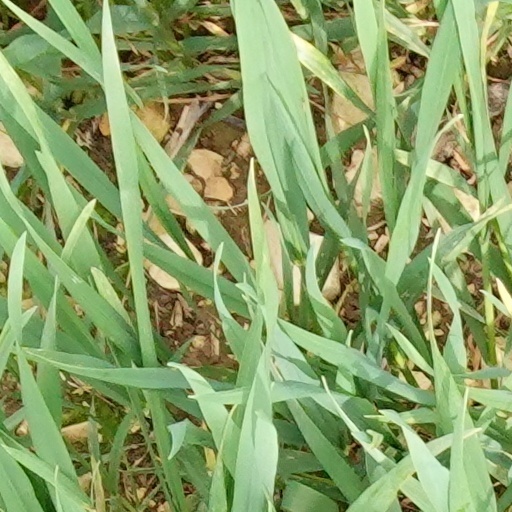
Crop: wheat